Joey Carew

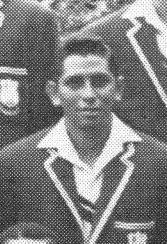
Joey Carew in 1966

Michael Conrad "Joey" Carew (15 September 1937 – 8 January 2011) was a West Indian cricketer who played in 19 Tests from 1963 to 1972.